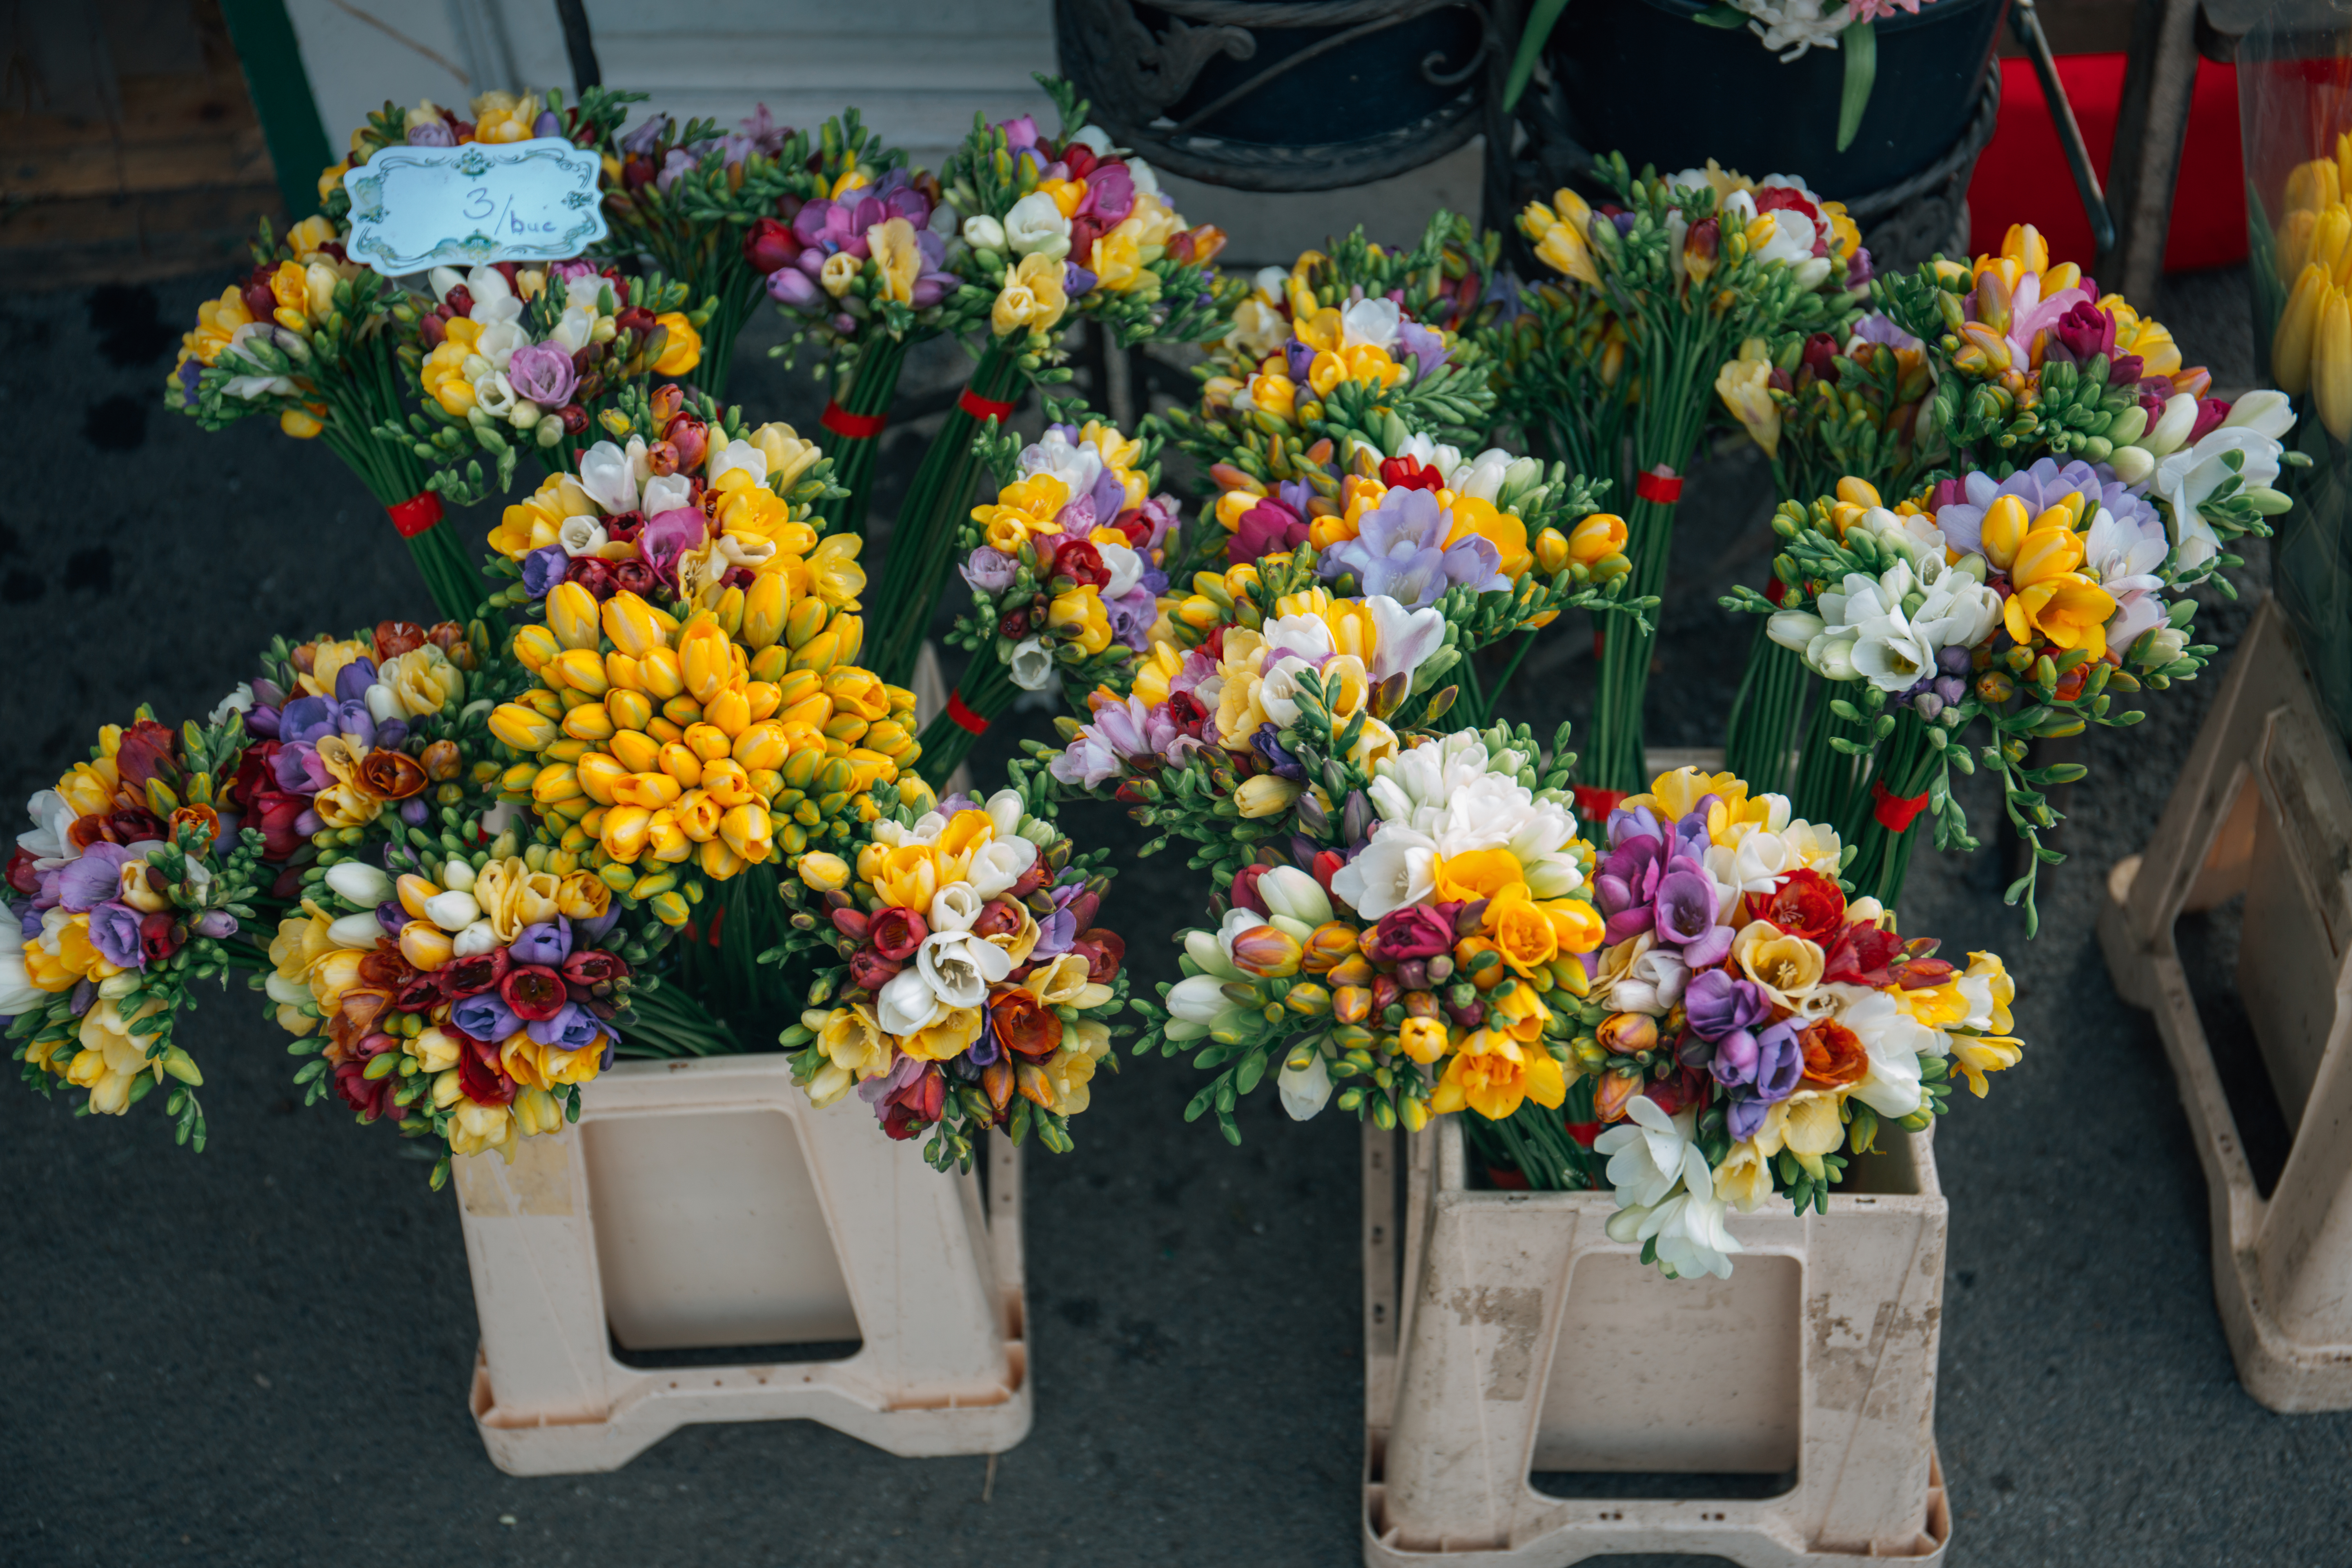
blossom, plant, flower, bloom, bouquet, colourful, colorful, flora, flowers, floristry, retail, flower bouquet, floral design, annual plant, flower arranging